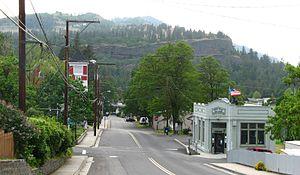
Mosier est une ville du comté de Wasco en Oregon, aux États-Unis.